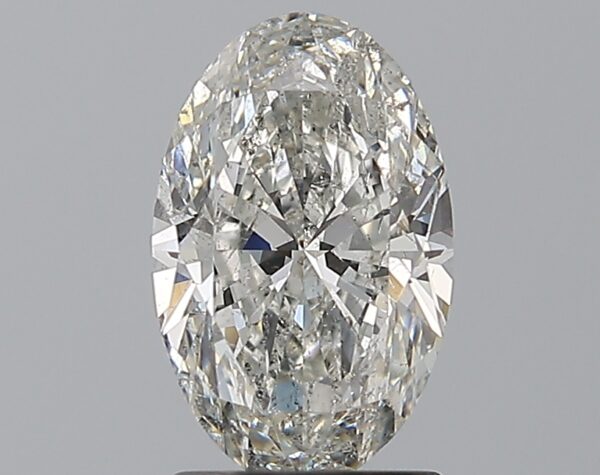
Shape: oval
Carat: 1.5
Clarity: SI2
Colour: G
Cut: EX
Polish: EX
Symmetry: EX
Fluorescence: N
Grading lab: HRD
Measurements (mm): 9.73 x 6.16 x 3.75